Joachim Wagner

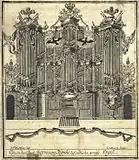

It is possible that Wagner learned the organ building trade from Schnitger's student Matthäus Hartmann (died ca. 1745). Evidence shows that Christoph Treutmann the Elder (c. 1673-1757) in Magdeburg was Wagner's teacher. As a journeyman, Wagner went on the road and also worked for Gottfried Silbermann in Freiberg for two years. He came to Berlin in 1719. He completed his masterpiece there in 1723 with the organ in the St. Mary's Church, Berlin (already consecrated in 1721), which had three manuals and 40 stops. In Berlin, he also built his largest work with 50 stops on three manuals in the newly built Berliner Garnisonkirche between 1724 and 1726. (rebuilt in 1892, burned in 1908).